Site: brandenburg
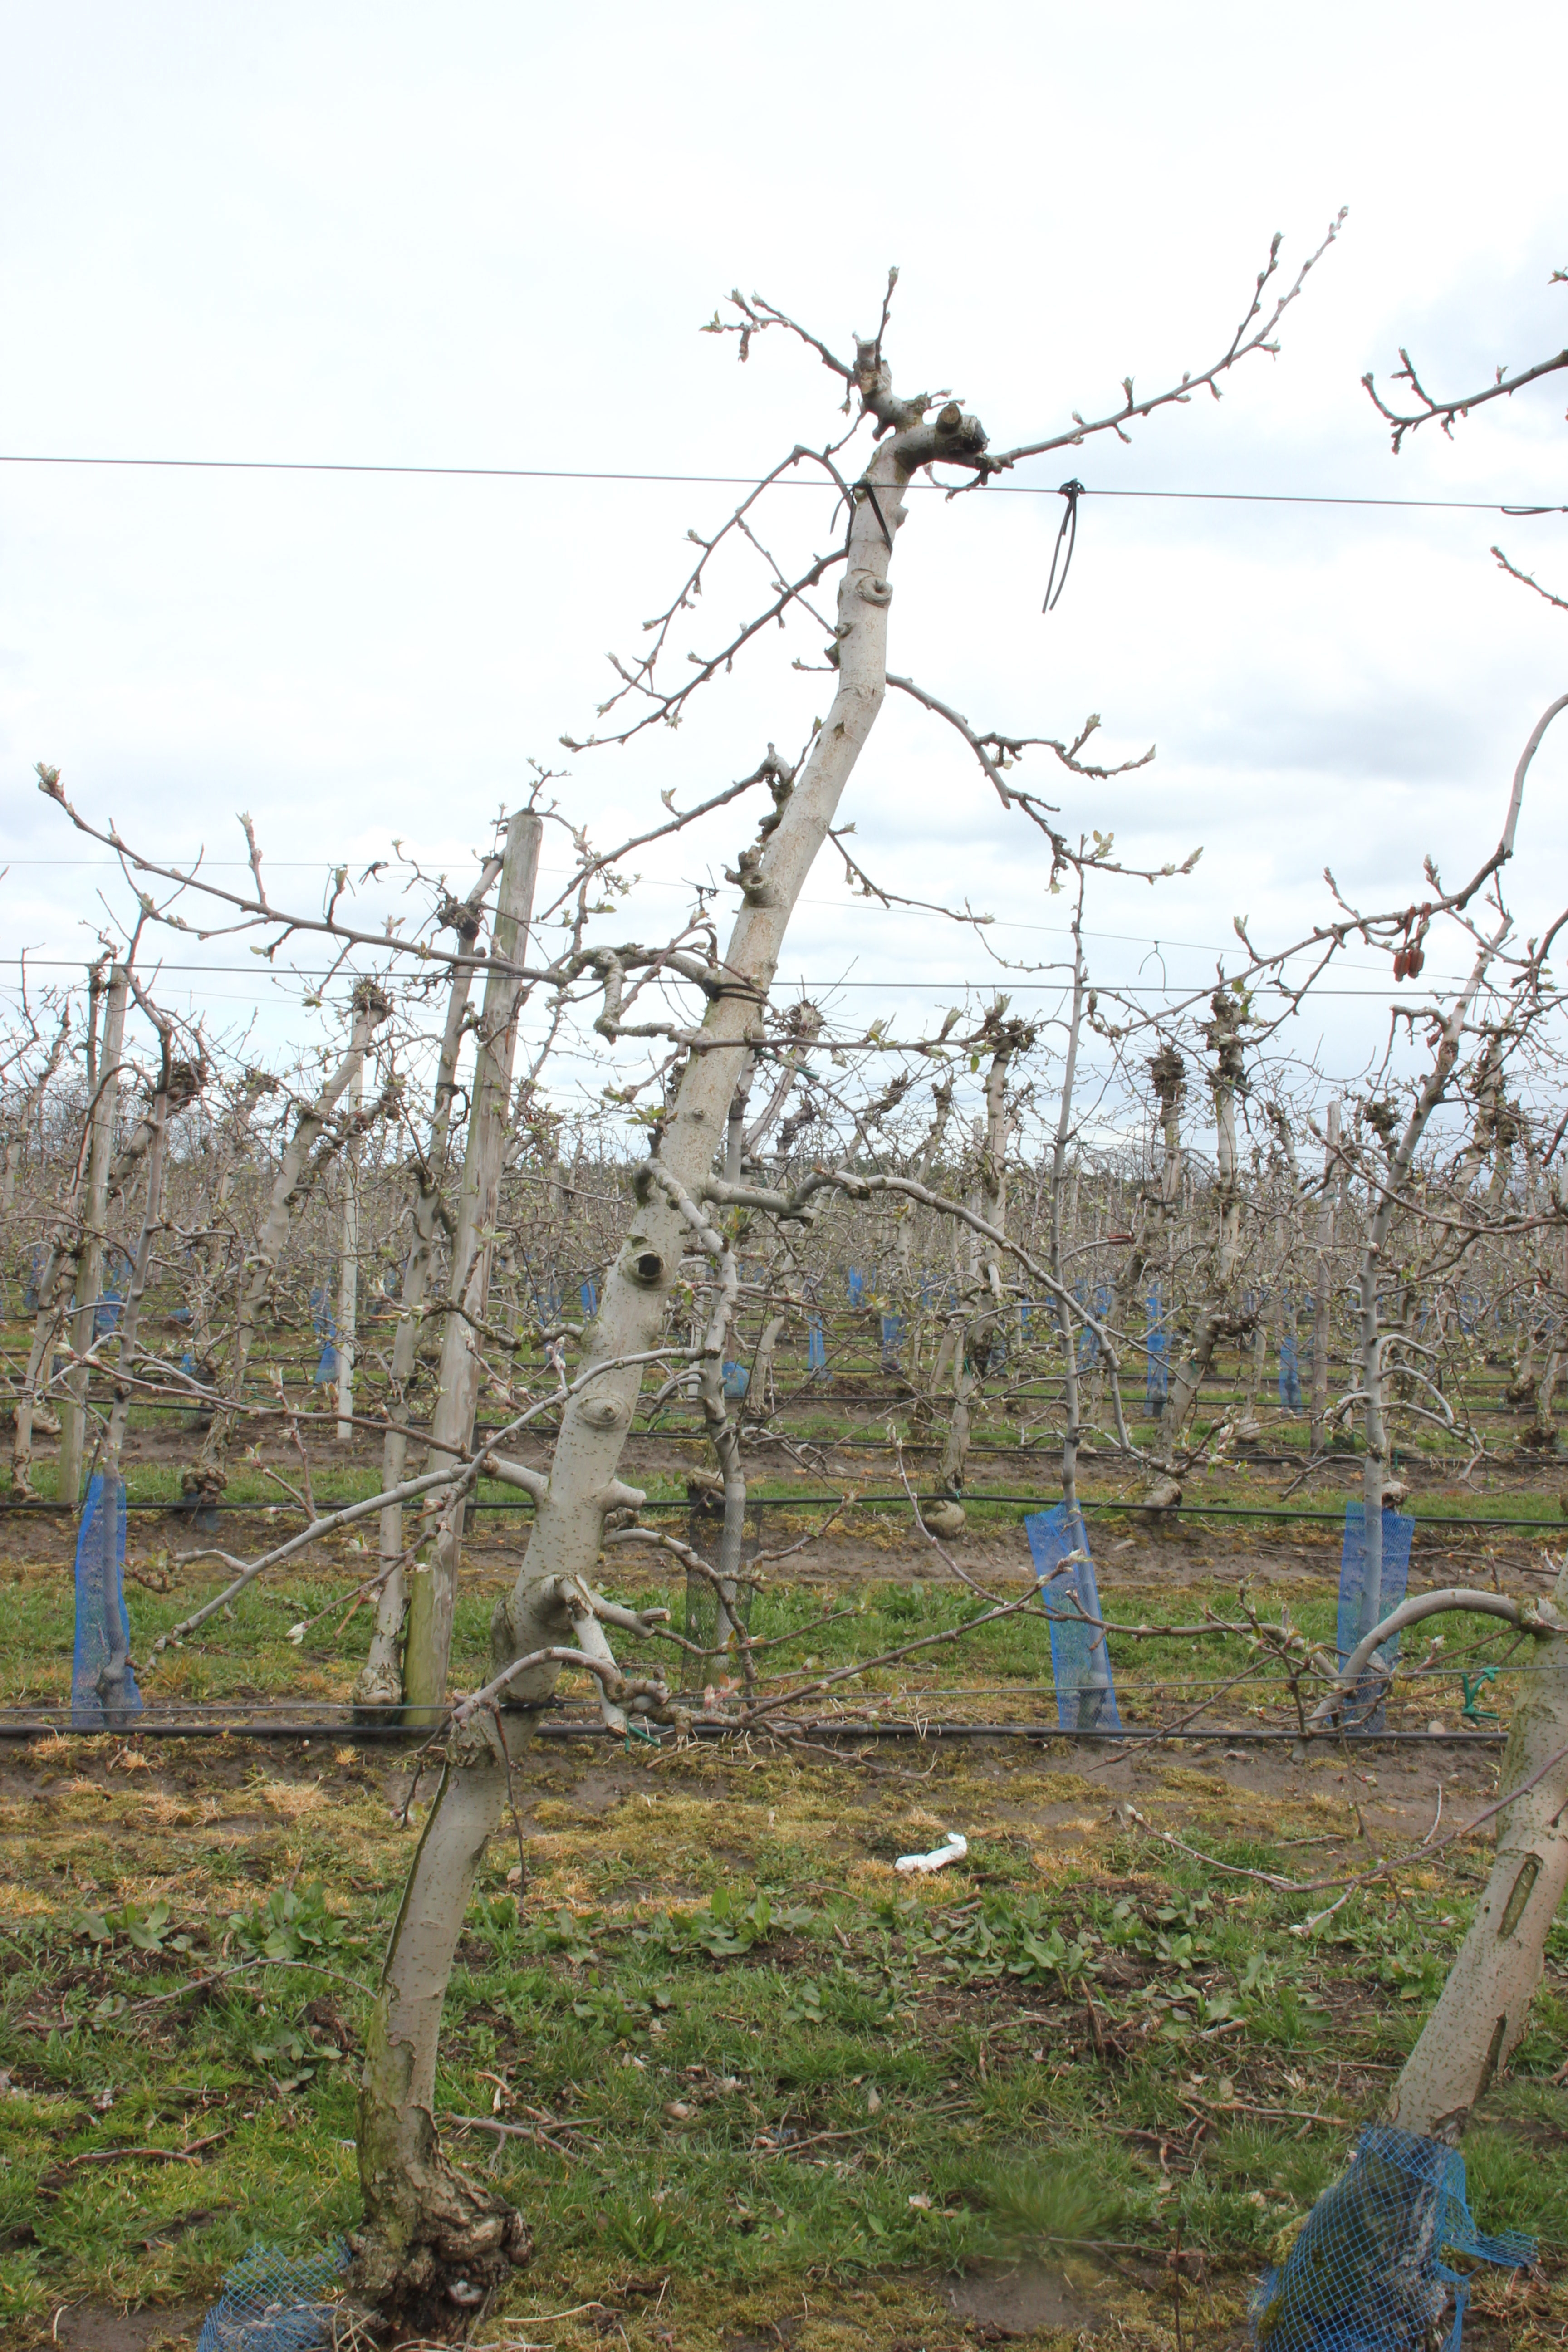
Growth stage (BBCH 55): Inflorescence emergence